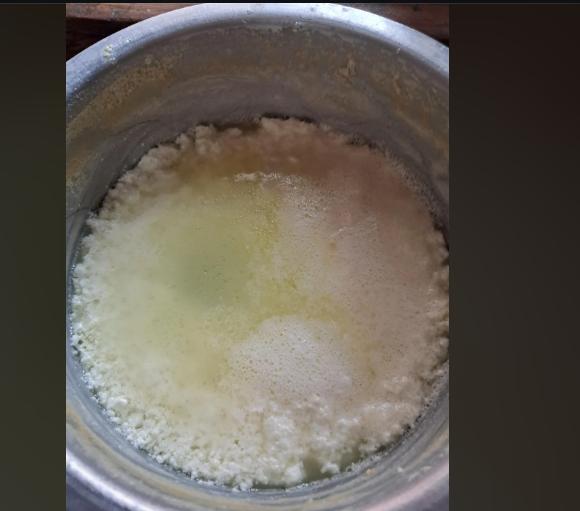
Sufuria iliyojaa maziwa yaliyoganda na kutenganishwa ,sehemu  ngumu nyeupe iliyoganda imetengana na kioevu cha manjano , hali hii hutokea  wakati wa kutengeneza jibini la nyumbani au bidhaa zingine za maziwa.